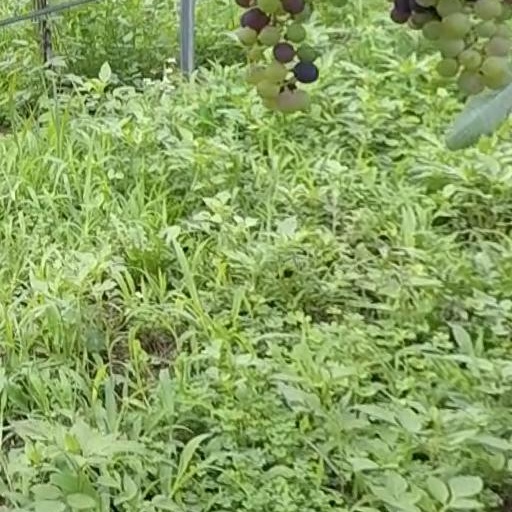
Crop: grape